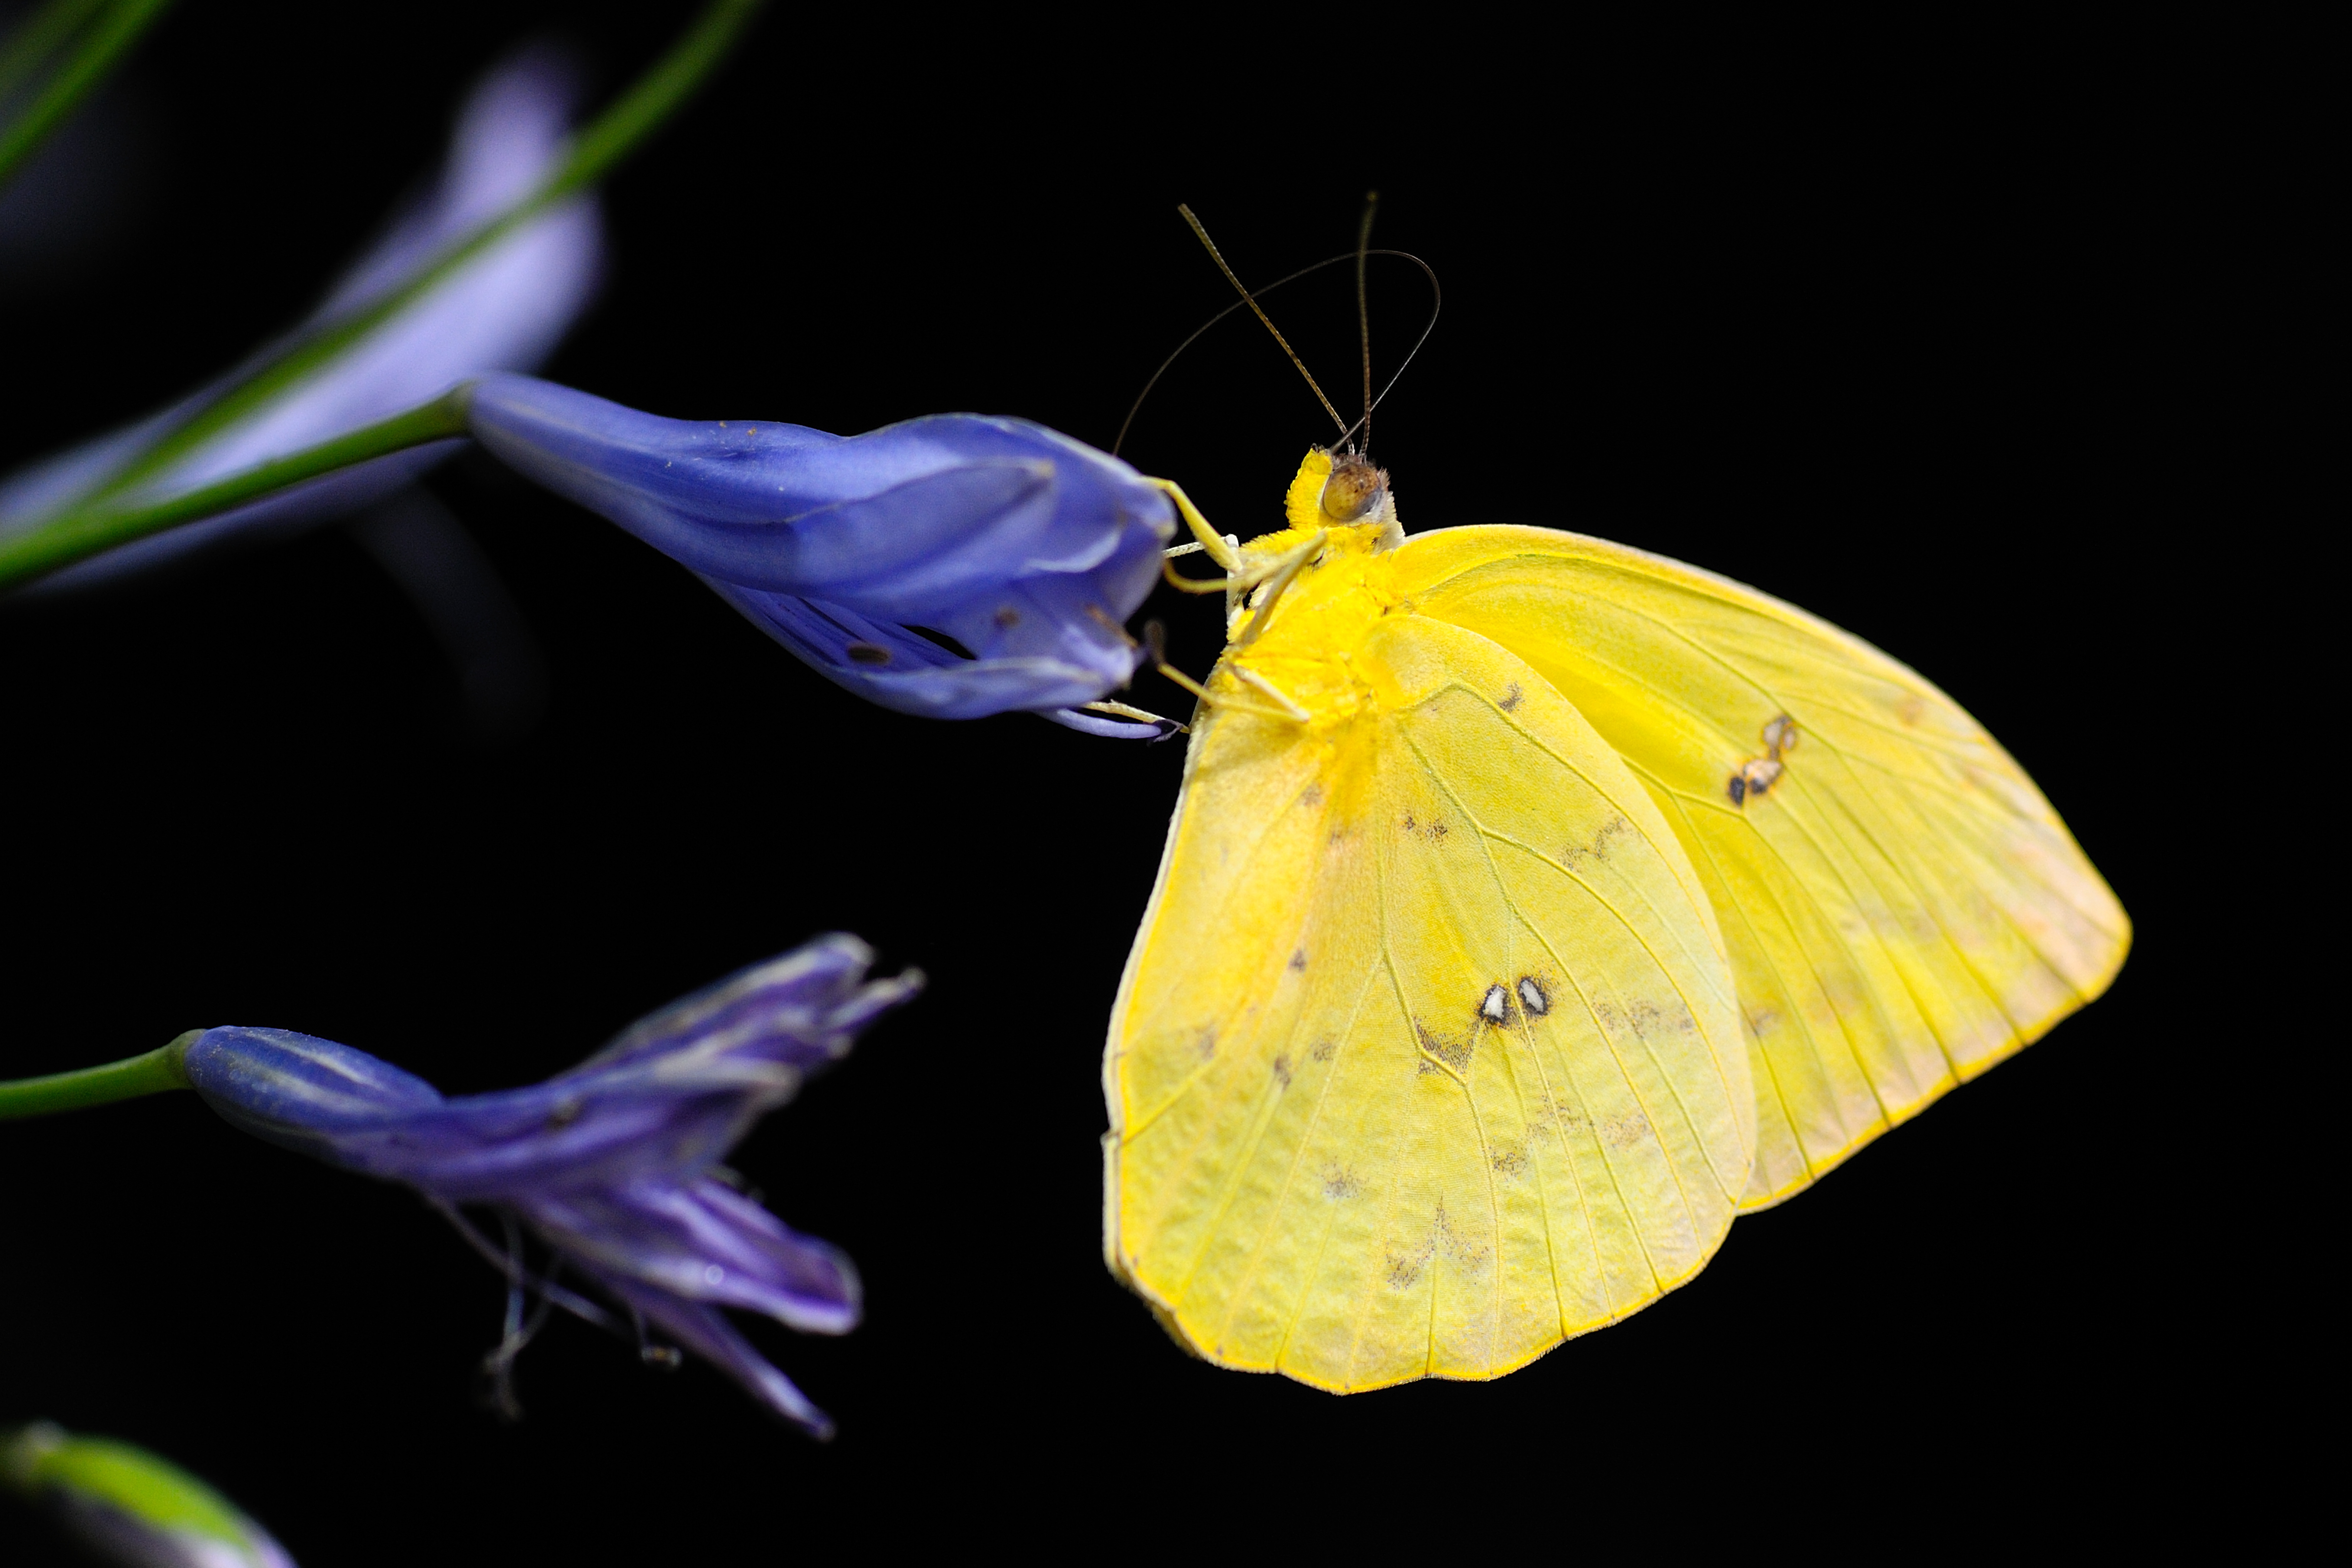
wing, photography, leaf, flower, petal, animal, insect, butterfly, colorful, yellow, flora, fauna, invertebrate, close up, nectar, pieridae, macro photography, organism, arthropod, pollinator, plant stem, moths and butterflies, lycaenid, colias